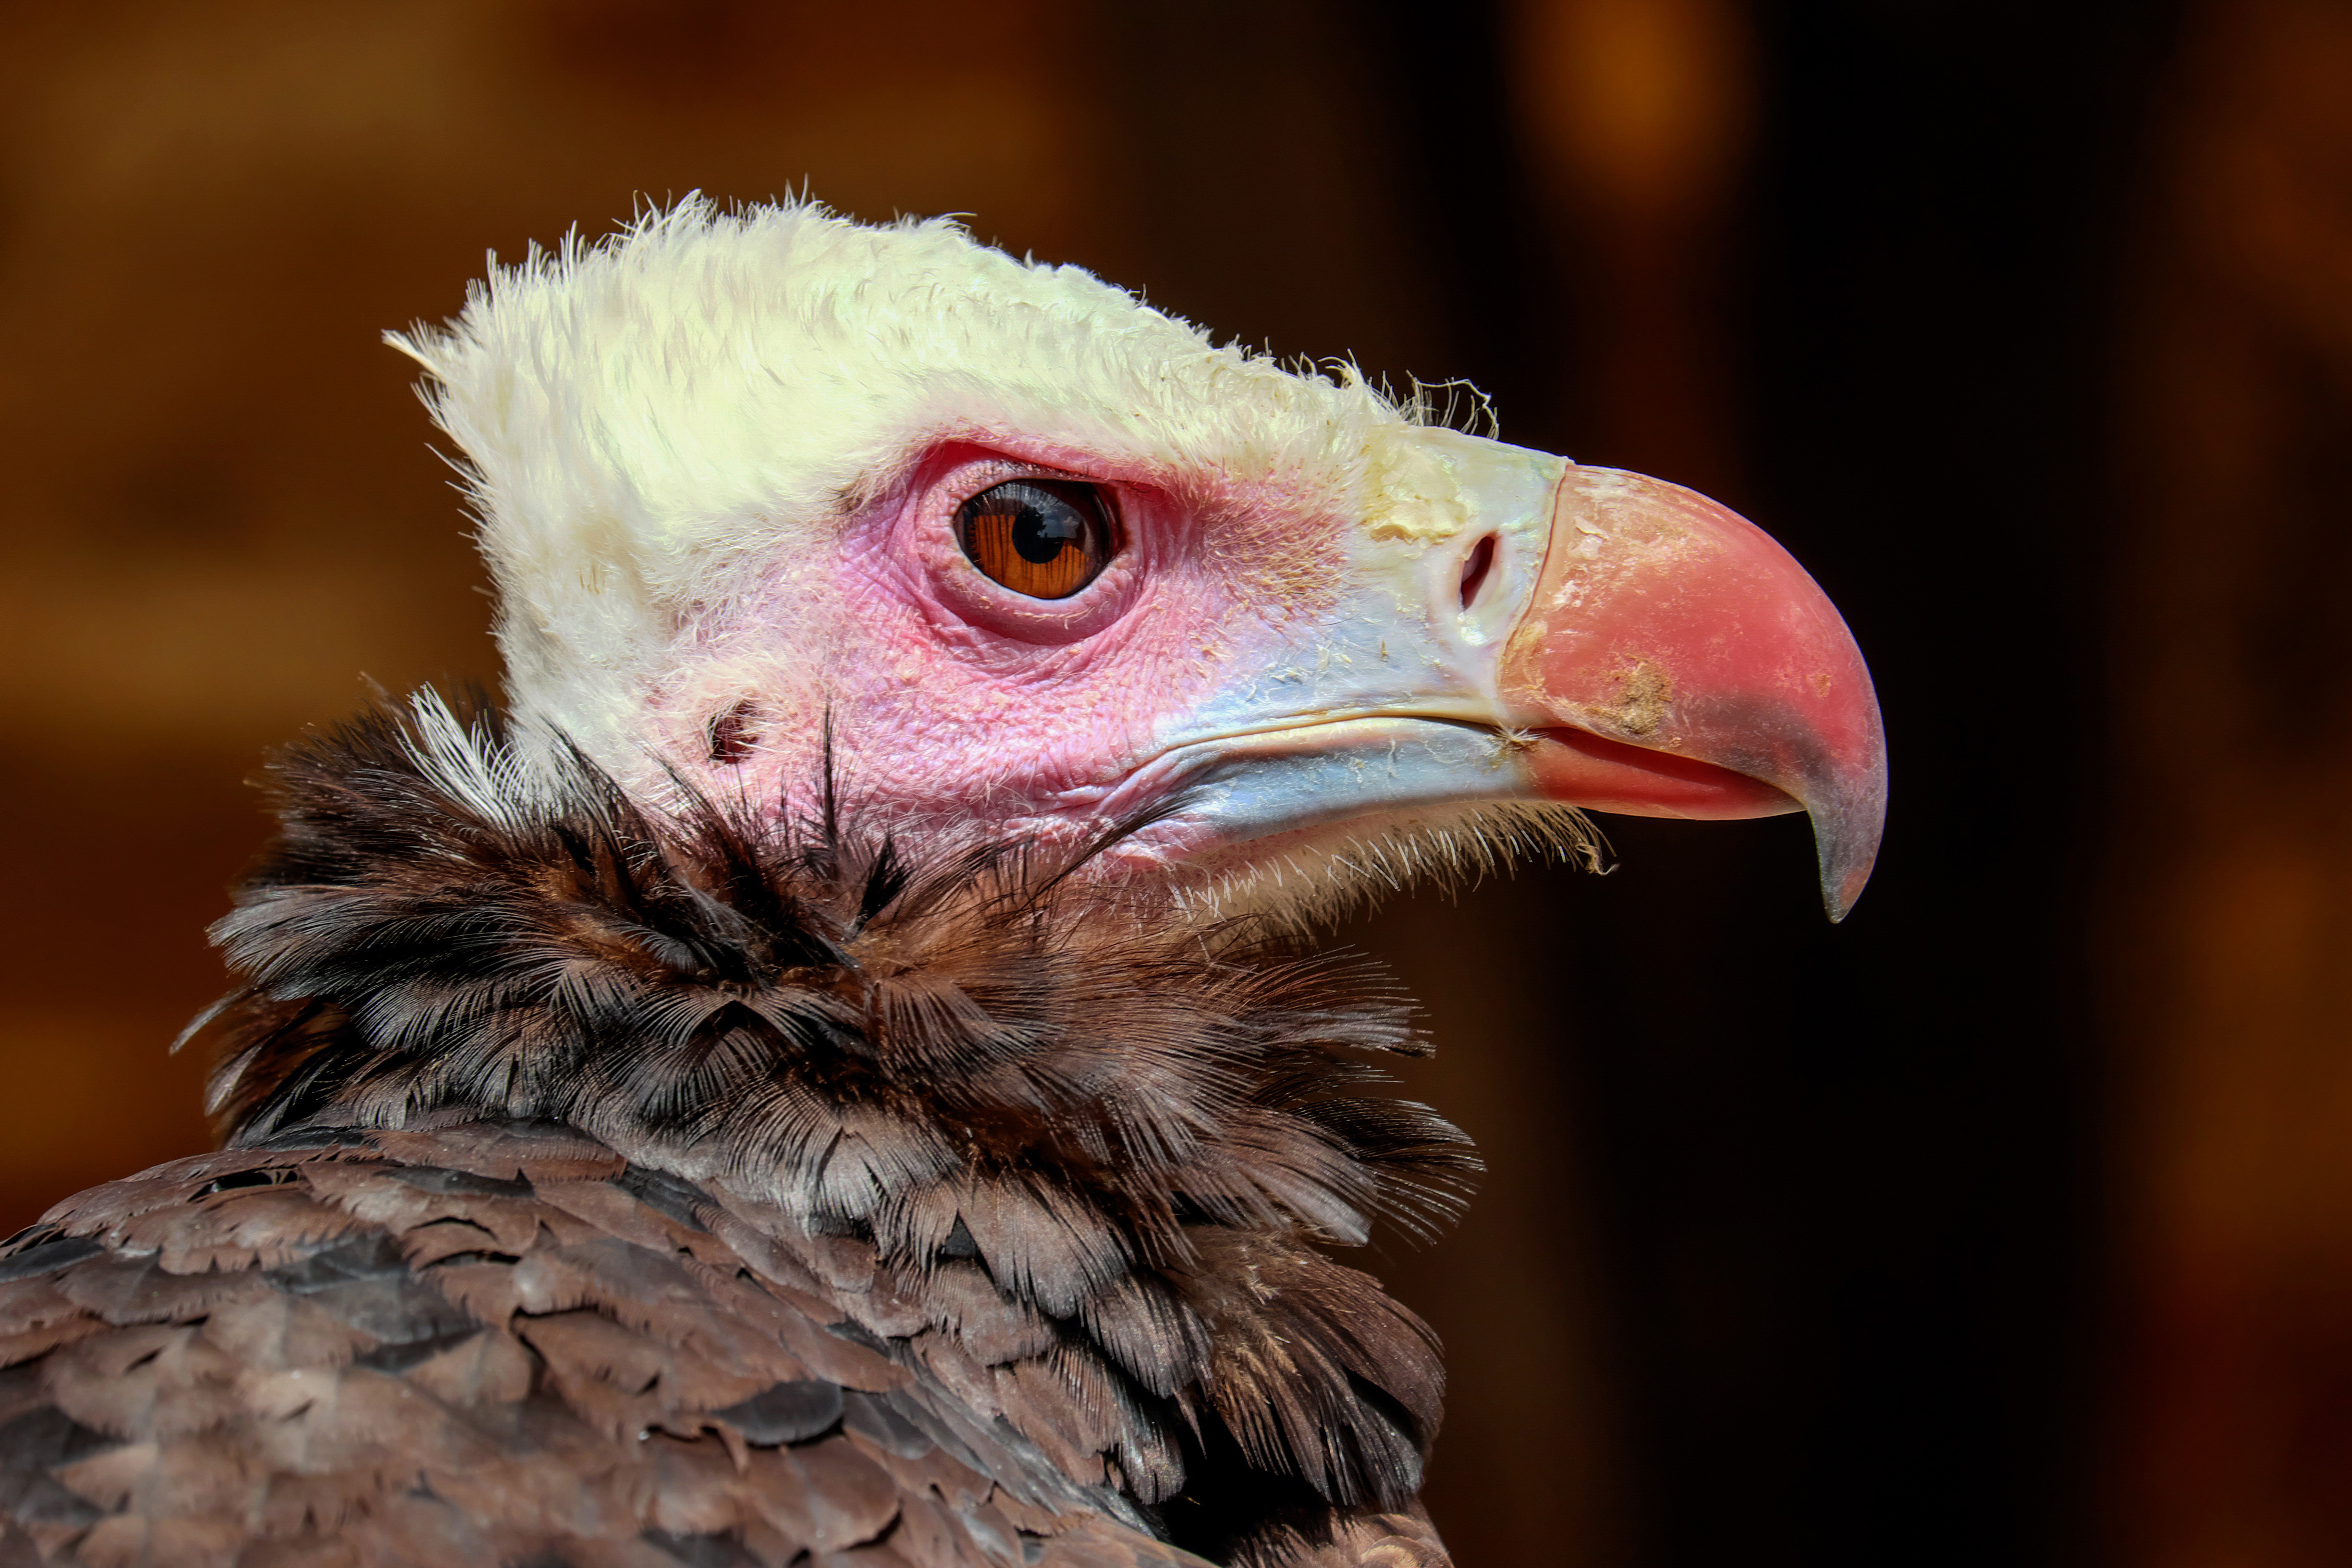
bird, vertebrate, beak, bird of prey, turkey vulture, accipitriformes, close up, eye, vulture, falconiformes, wildlife, feather